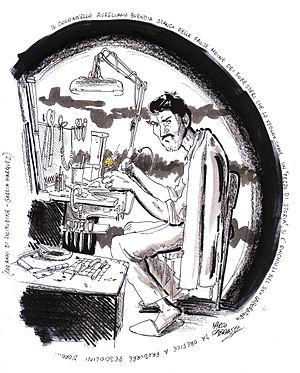
L’histoire de la littérature colombienne, en tant qu’expression de la culture de la Colombie, est hétérogène en raison des héritages juxtaposés et entremêlés des origines locales et coloniales.